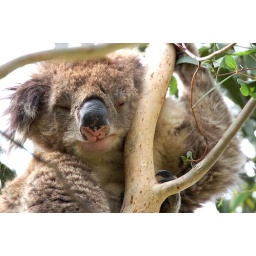
happily dozing by the road, great ocean road